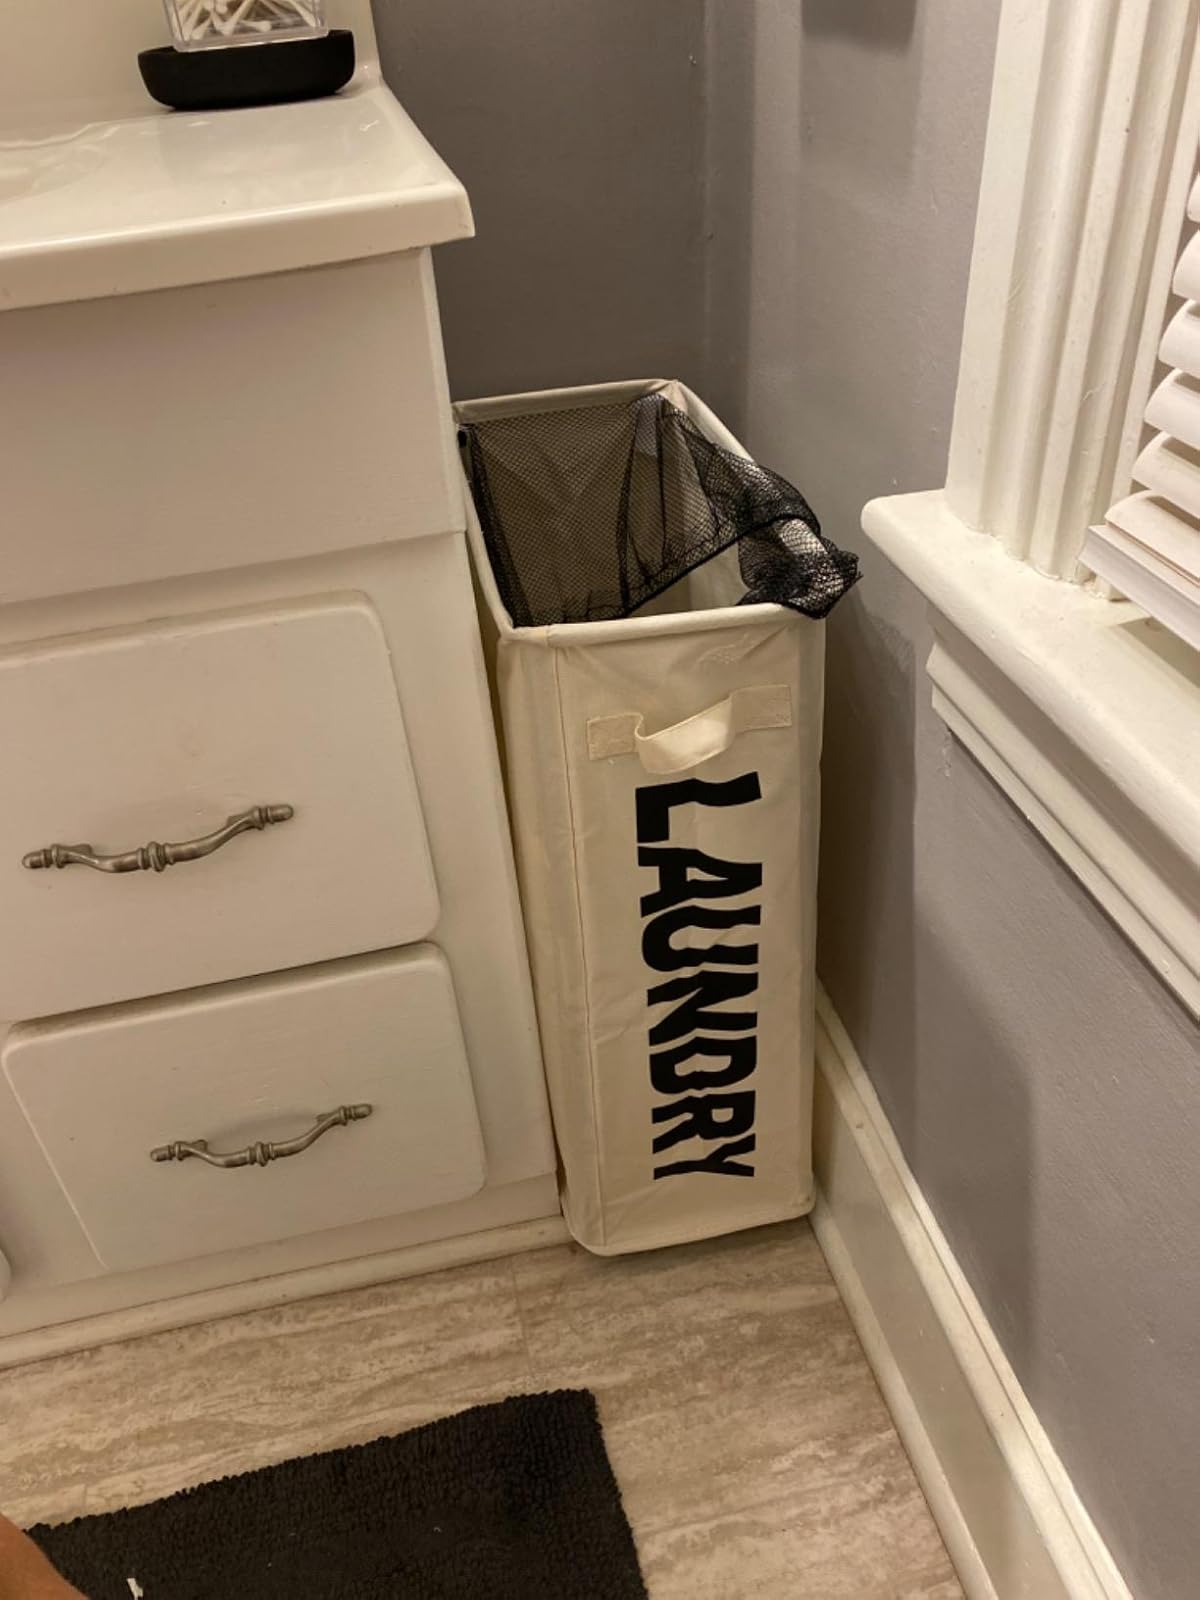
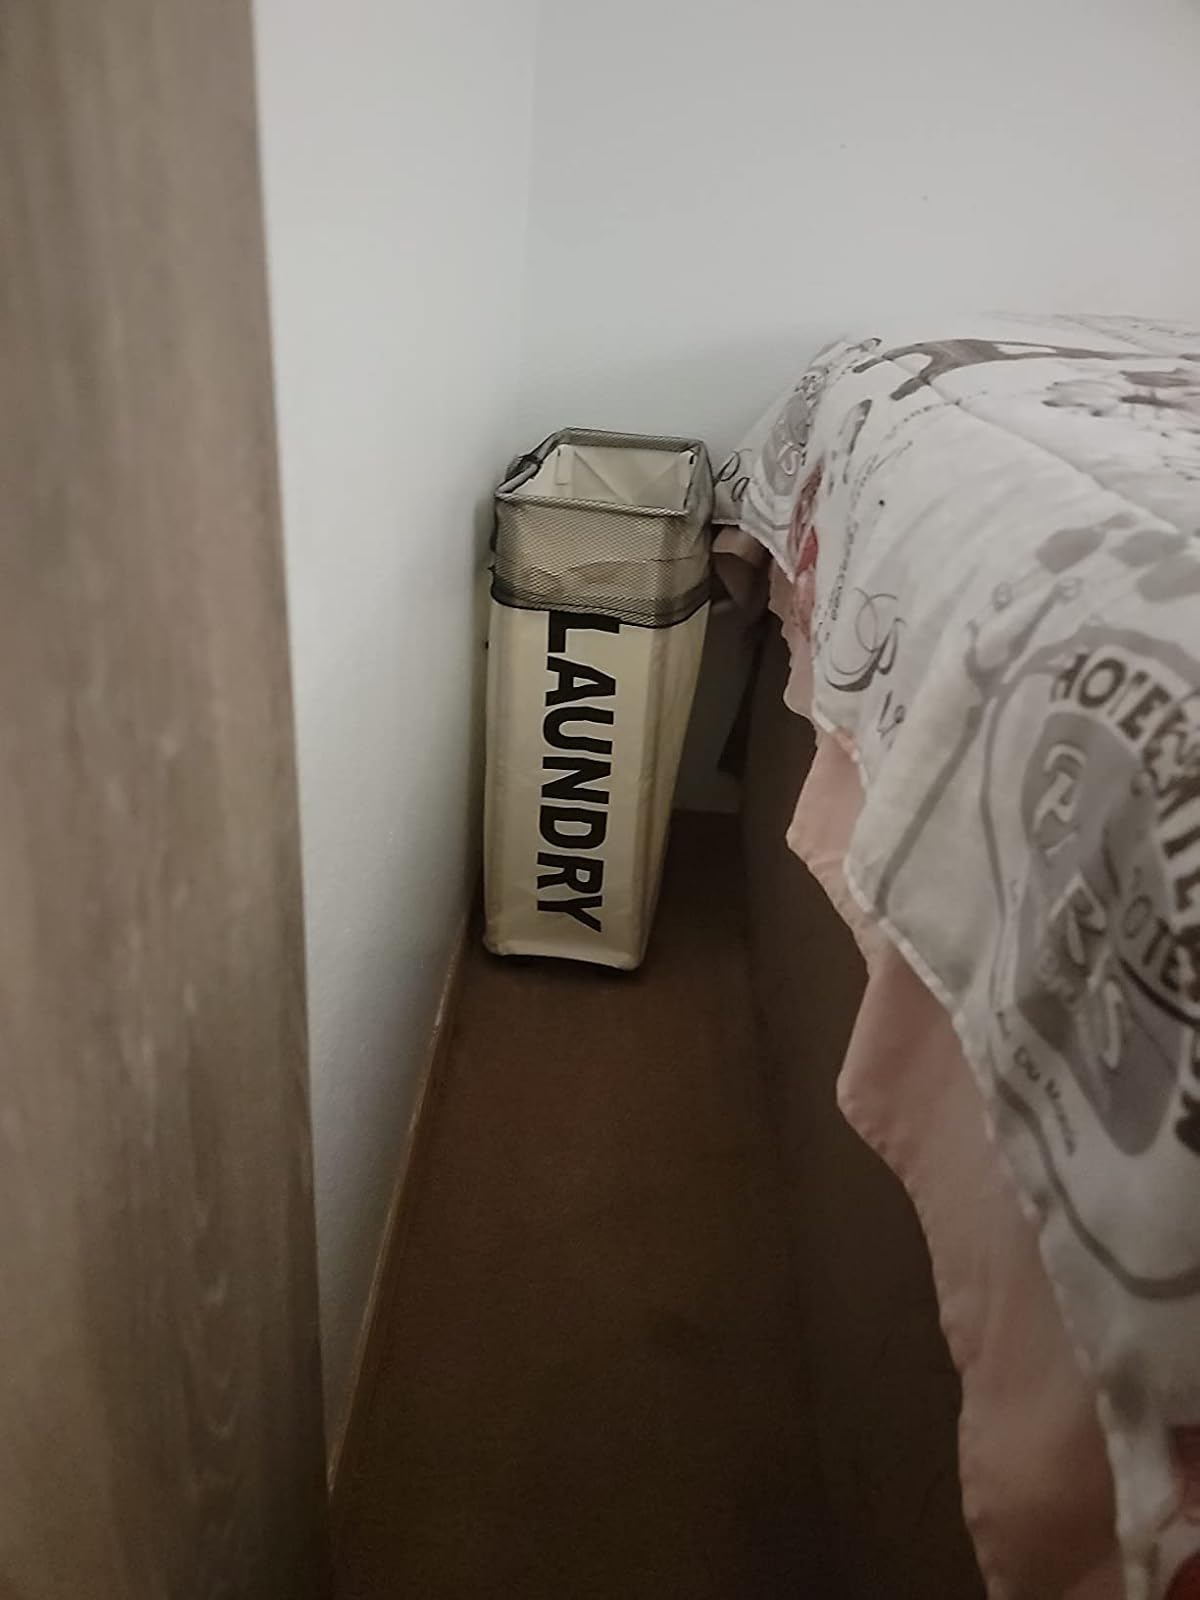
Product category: items_hamper
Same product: yes